Beware of the Car

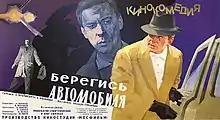
Soviet billboard theatrical poster of the film

Beware of the Car (translit. "Beregis Avtomobilya", English titles "Uncommon Thief", or "Watch out for the Automobile") is a 1966 Soviet crime comedy drama film directed by Eldar Ryazanov, based on a screenplay by Emil Braginsky and produced by Mosfilm. It stars Innokenty Smoktunovsky, Oleg Yefremov, Andrei Mironov and Anatoli Papanov, among others. "Beware of the Car" is recognized as a satire of the film noir genre, highly unusual in Brezhnev-era society. It is credited for launching Soviet political satire as a film genre, typified by Ryazanov's work.